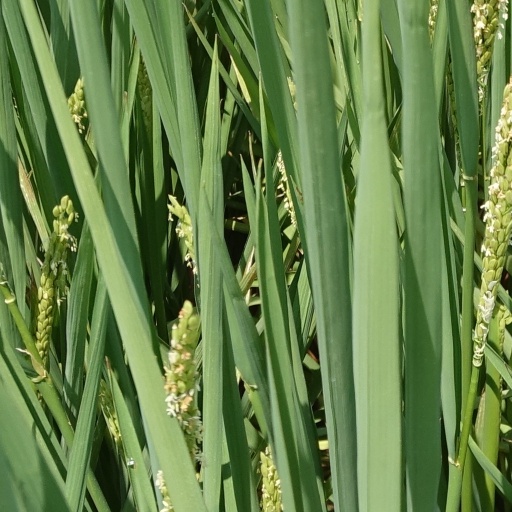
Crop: rice